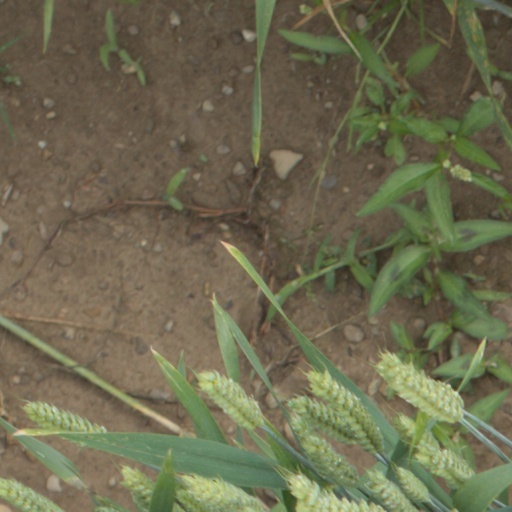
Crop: wheat